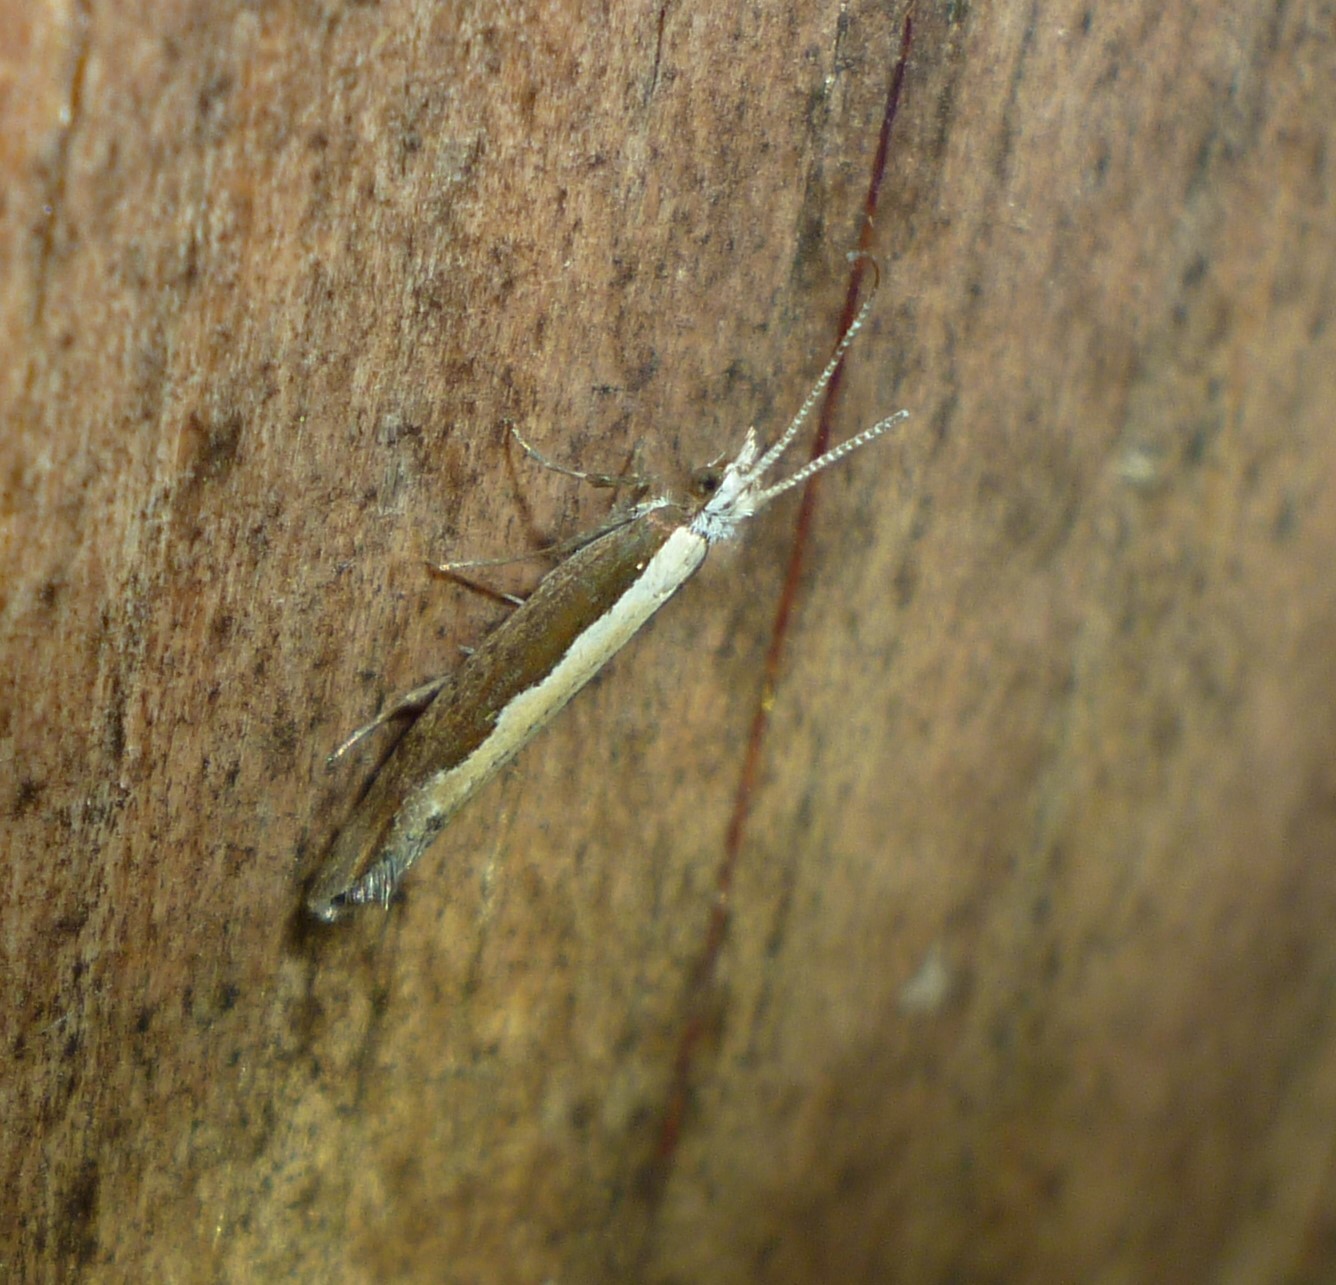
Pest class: diamondback_moth